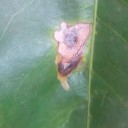
Label: Miner